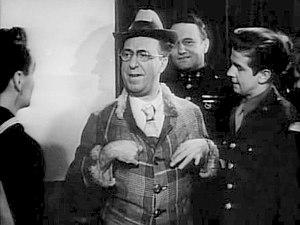
Ed Wynn est un acteur et compositeur de comédies musicales américain qui eut une carrière de près de 65 ans tant dans le music hall qu'au théâtre, à la télévision ou au cinéma.